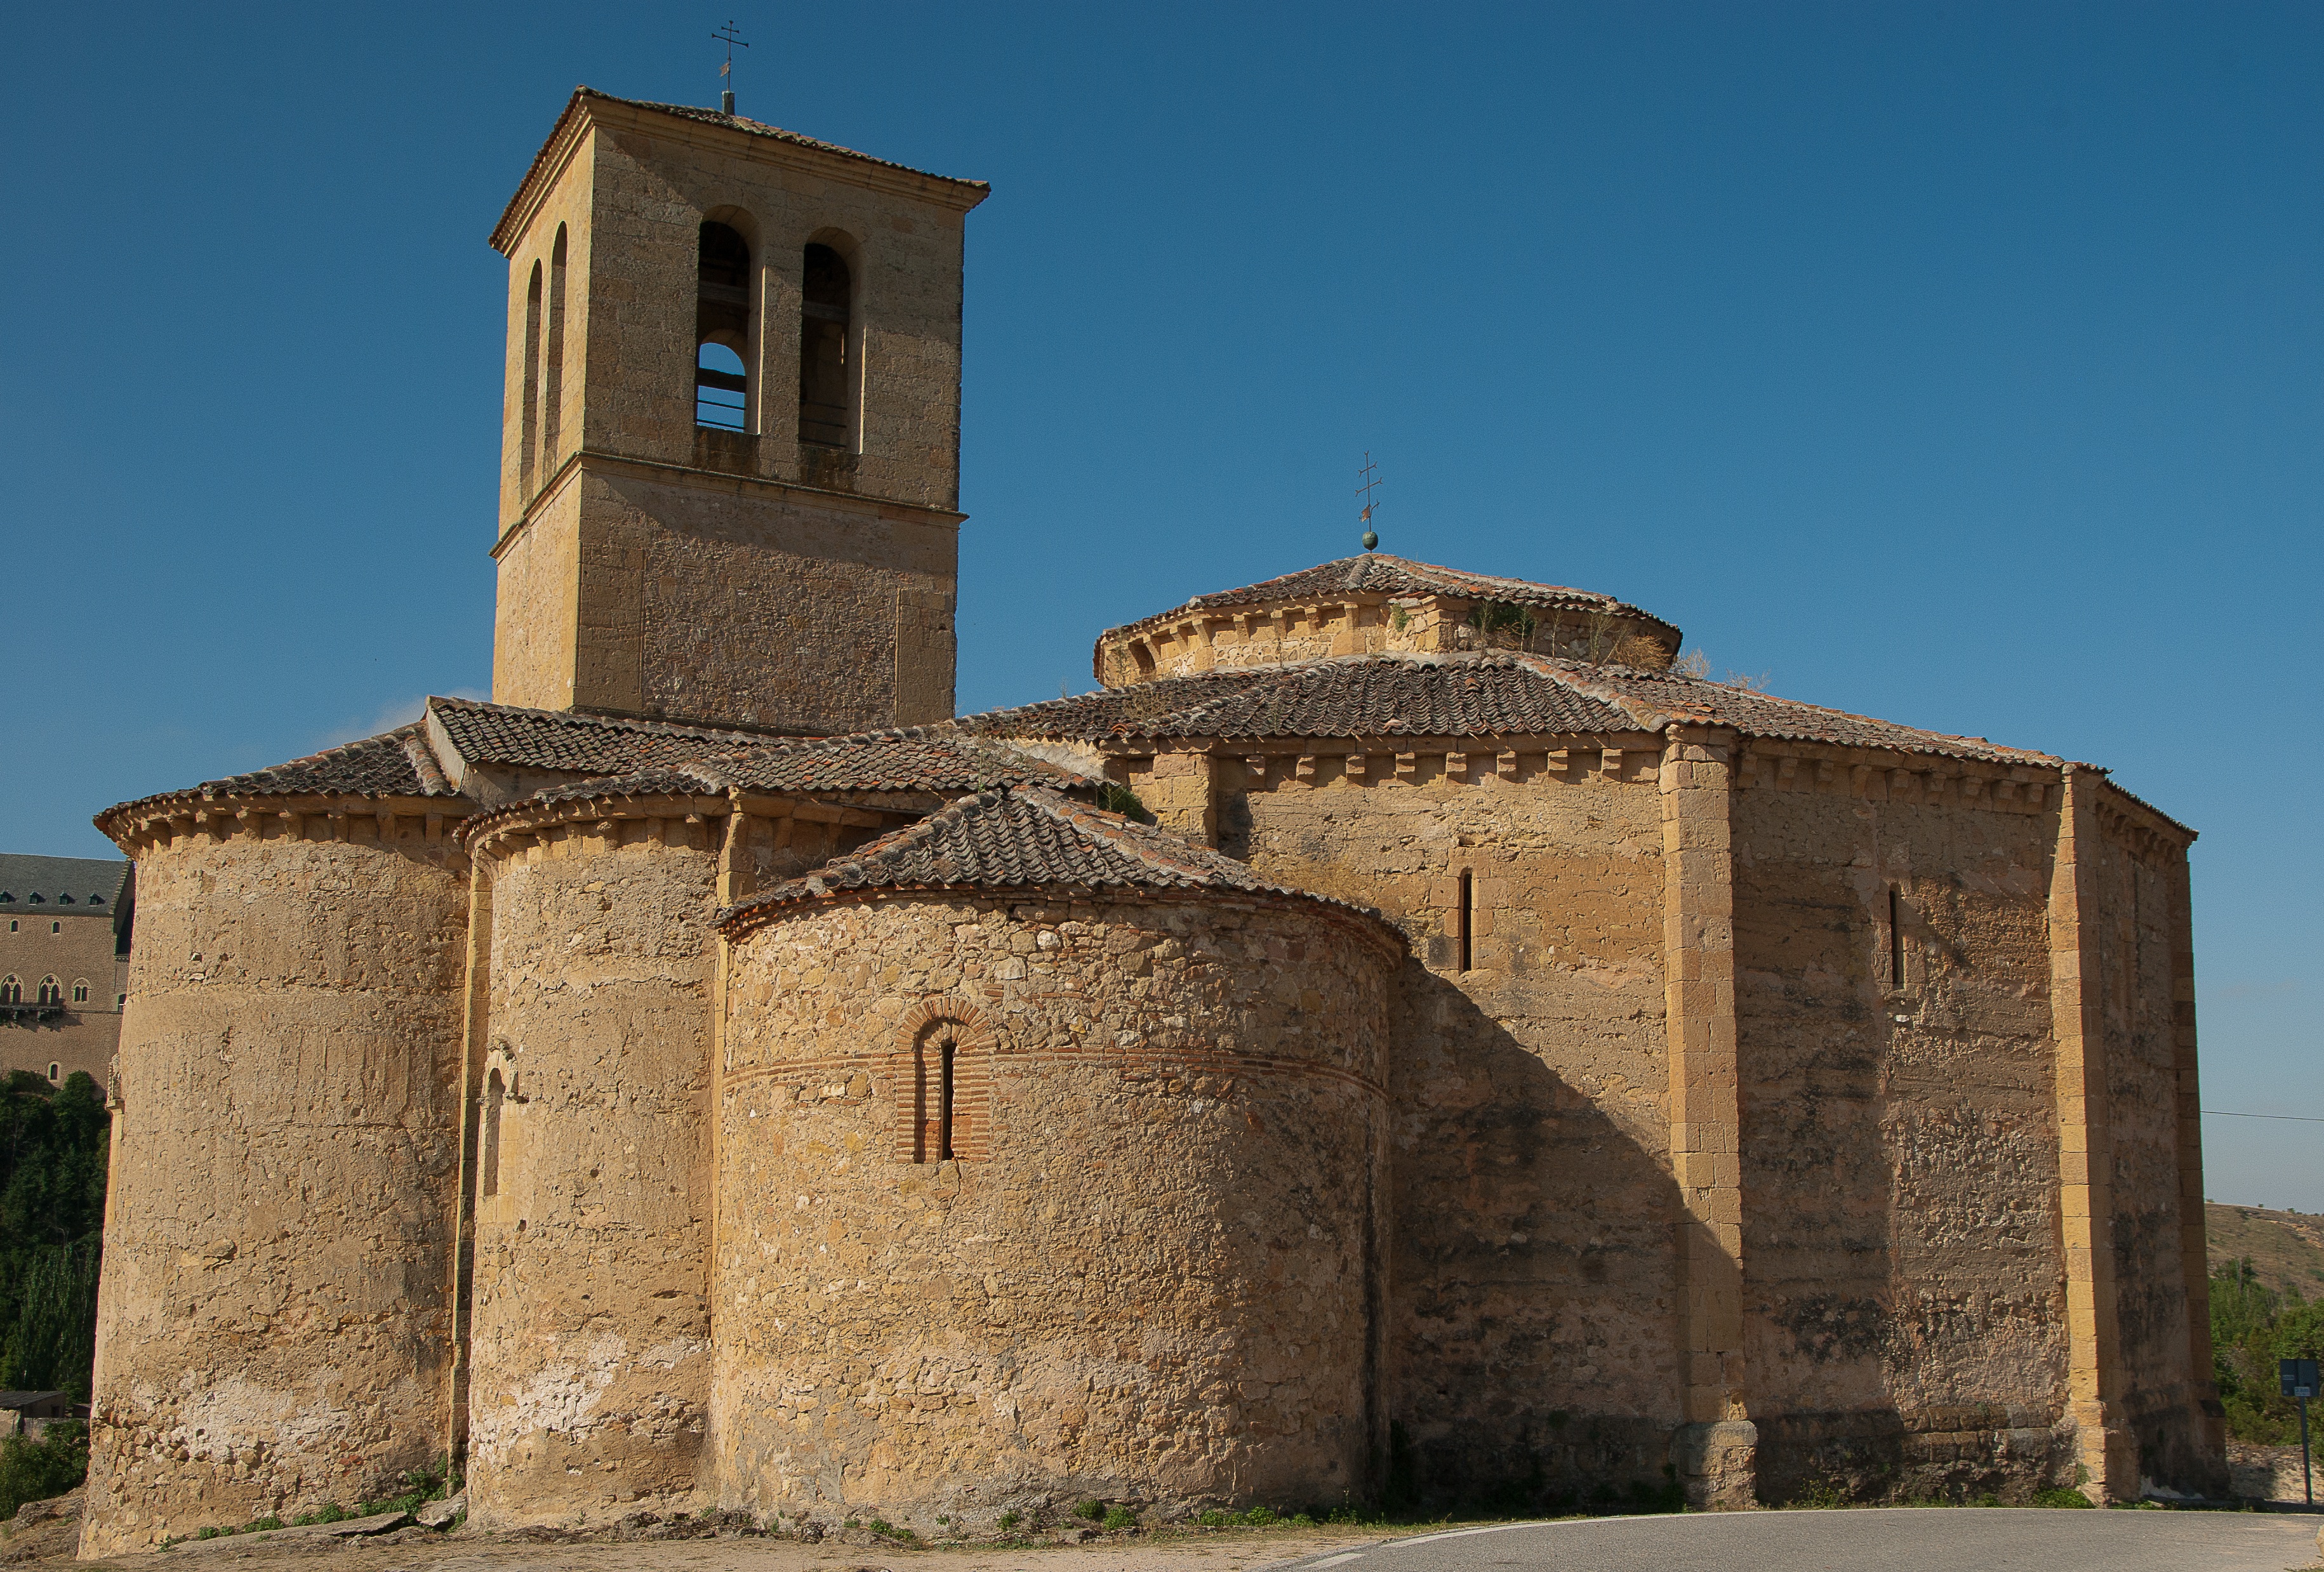
architecture, building, tower, church, chapel, fortification, place of worship, bell tower, spain, ruins, monastery, history, segovia, middle ages, romanesque art, historic site, ancient history, spanish missions in california